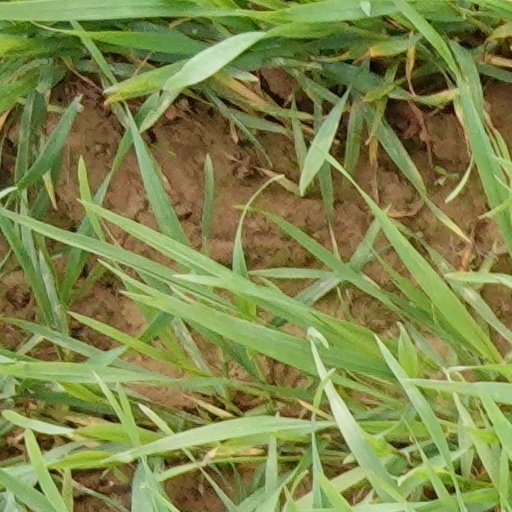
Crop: wheat